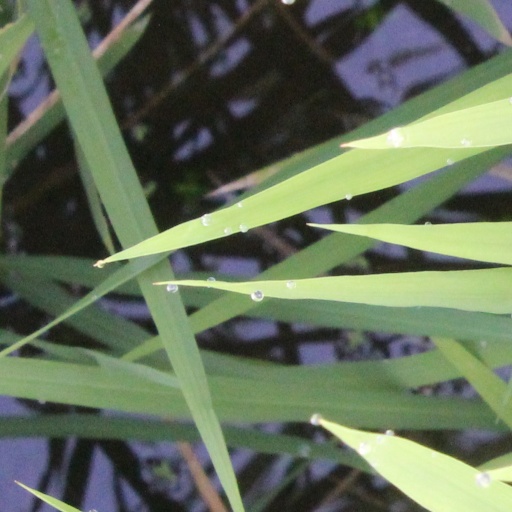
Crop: rice